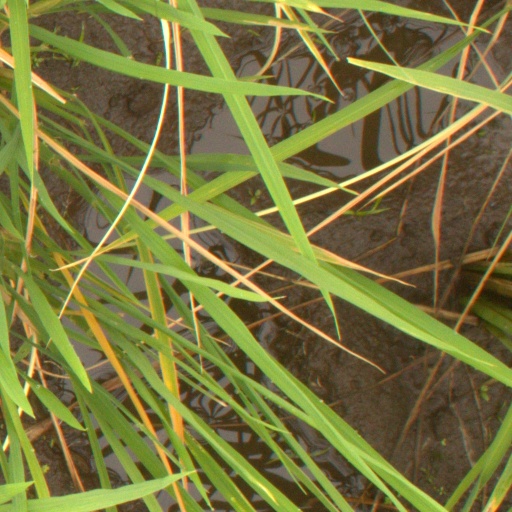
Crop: rice